Ain't Burned All the Bright

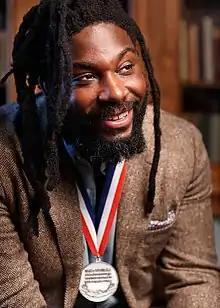
Reynolds ("pictured in 2020") worked on "Ain't Burned All the Bright" with collaborator and friend Jason Griffin.

Author Jason Reynolds was previously a Newbery Honor recipient in 2018; his friend and illustrator partner Jason Griffin provided the book's "mixed-media collages". The two previously teamed up for 2009's "My Name Is Jason. Mine Too: Our Story. Our Way".